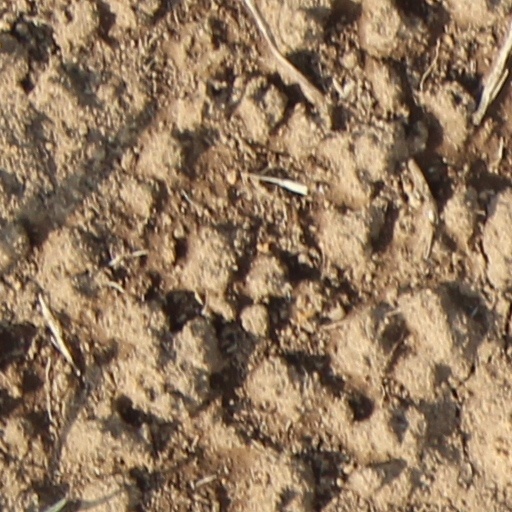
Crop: wheat